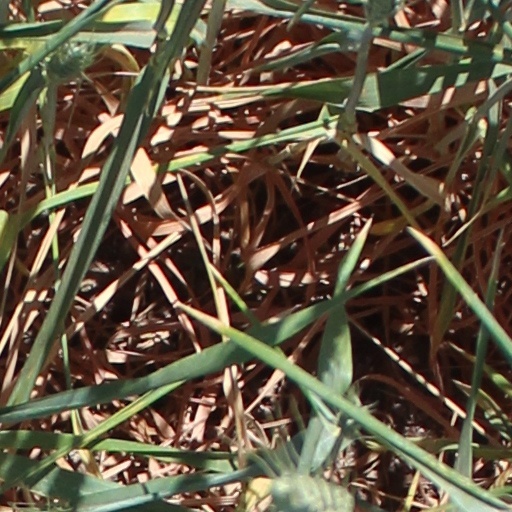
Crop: wheat